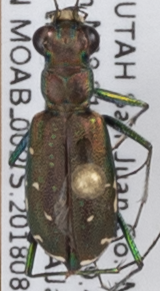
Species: Cicindela punctulata punctulata
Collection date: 2018-08-21
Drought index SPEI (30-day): -1.604
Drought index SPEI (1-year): -2.09
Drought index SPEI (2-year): -2.09